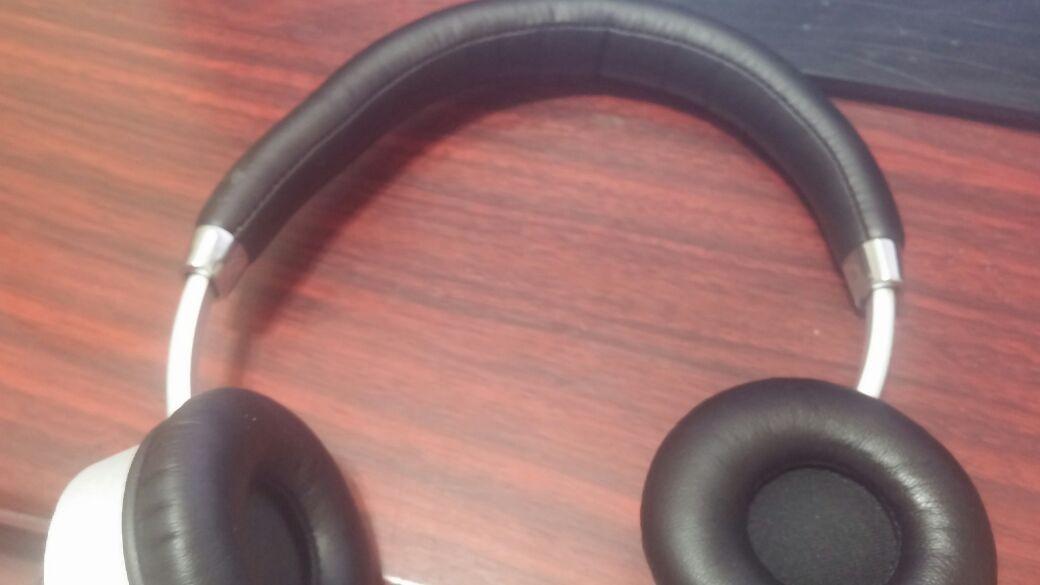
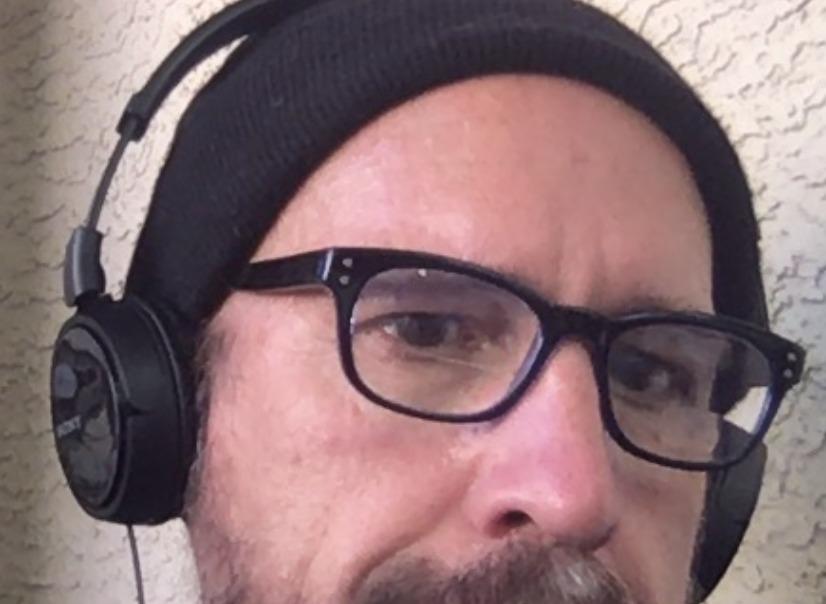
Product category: headphones
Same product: no